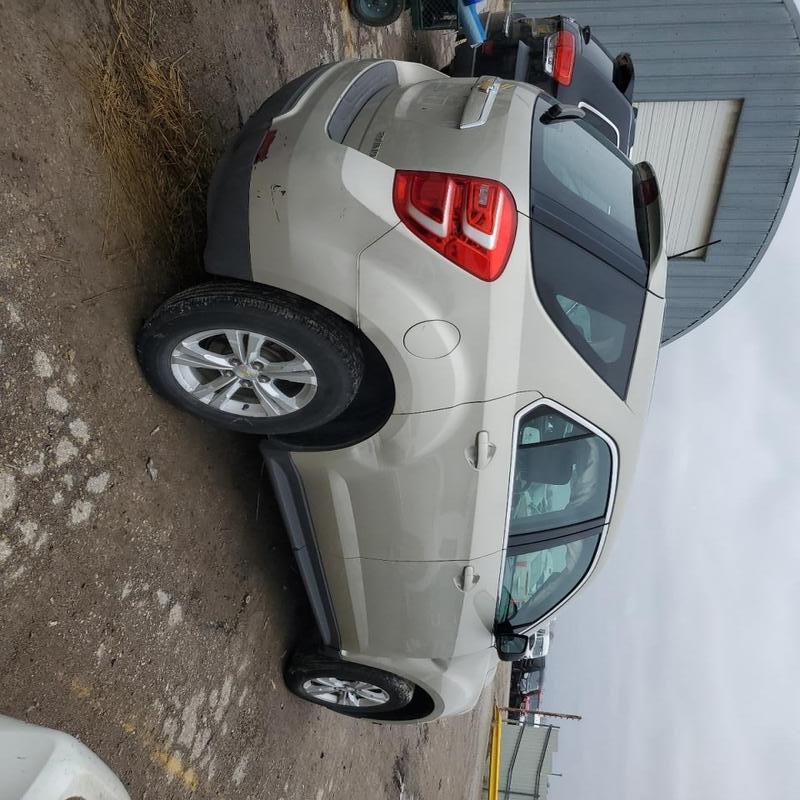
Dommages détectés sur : porte arrière droite, plaque d'immatriculation arrière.
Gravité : majeur